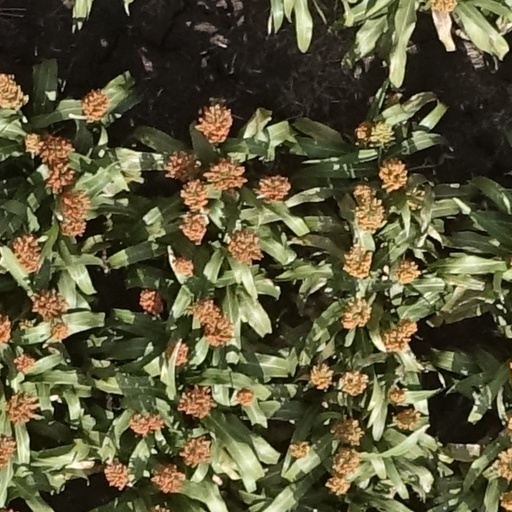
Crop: sorghum